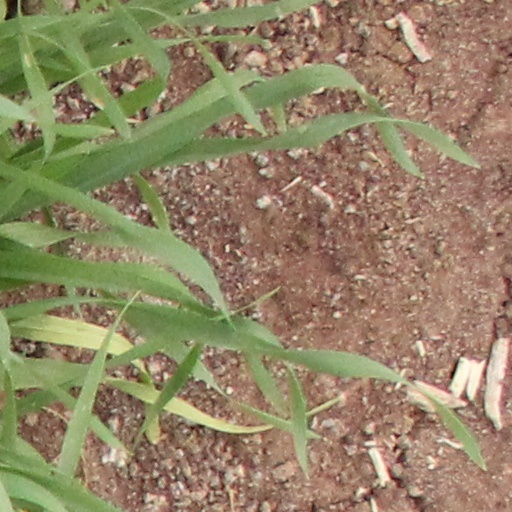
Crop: wheat